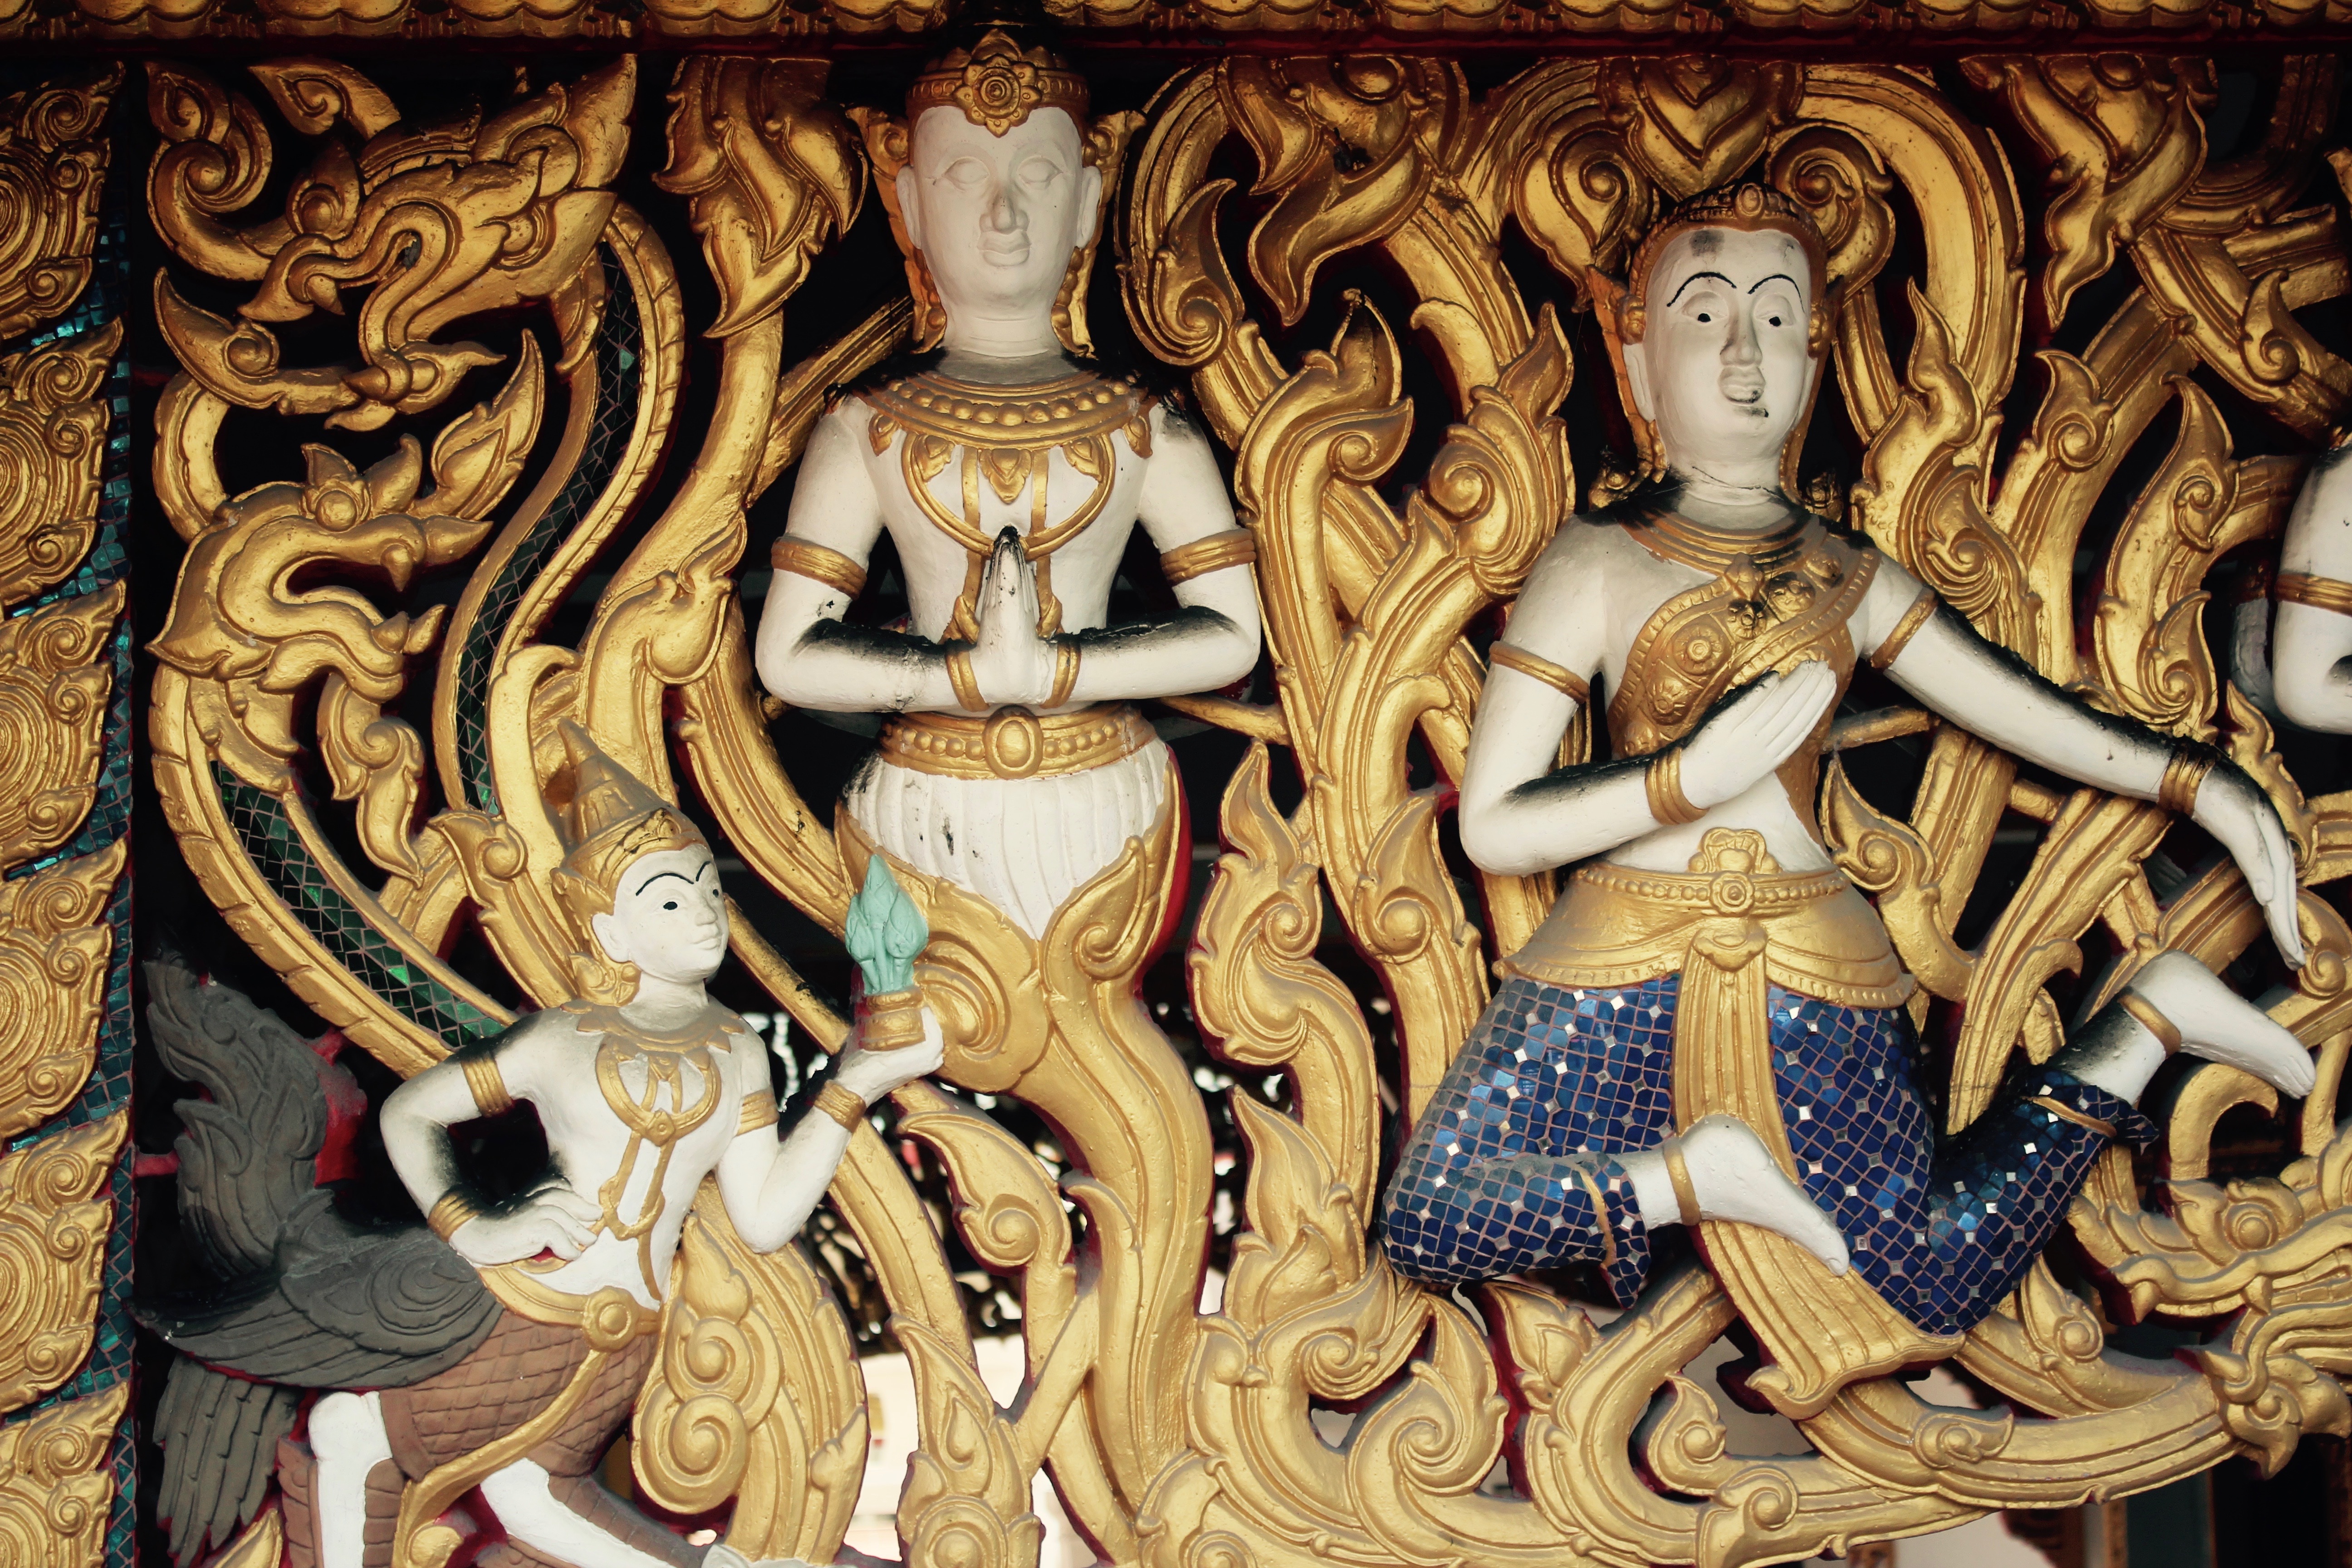
palace, old, statue, buddhist, buddhism, religion, asia, thailand, sculpture, art, figure, meditation, gold, temple, altar, faith, shrine, buddha, bangkok, carving, wat, southeast, mythology, thai buddha, ancient history